Lei Uk Tsuen (North District)

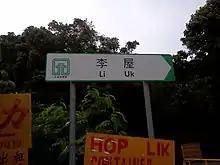
Entrance signage of Lei Uk Tsuen.

Lei Uk Tsuen or Lei Uk Village is a village in Ta Kwu Ling, North District, Hong Kong.